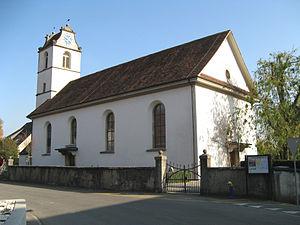
Cette liste présente les biens culturels d'importance nationale dans le canton d'Argovie. Cette liste correspond à l'édition 2009 de l'Inventaire Suisse des biens culturels d'importance nationale pour le canton d'Argovie. Il est trié par commune et inclus : 175 bâtiments séparés, 11 collections et 56 sites archéologiques.